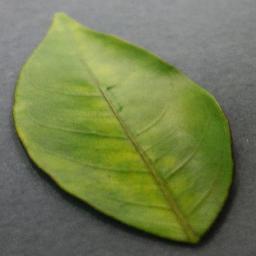
Label: Orange___Haunglongbing_(Citrus_greening)